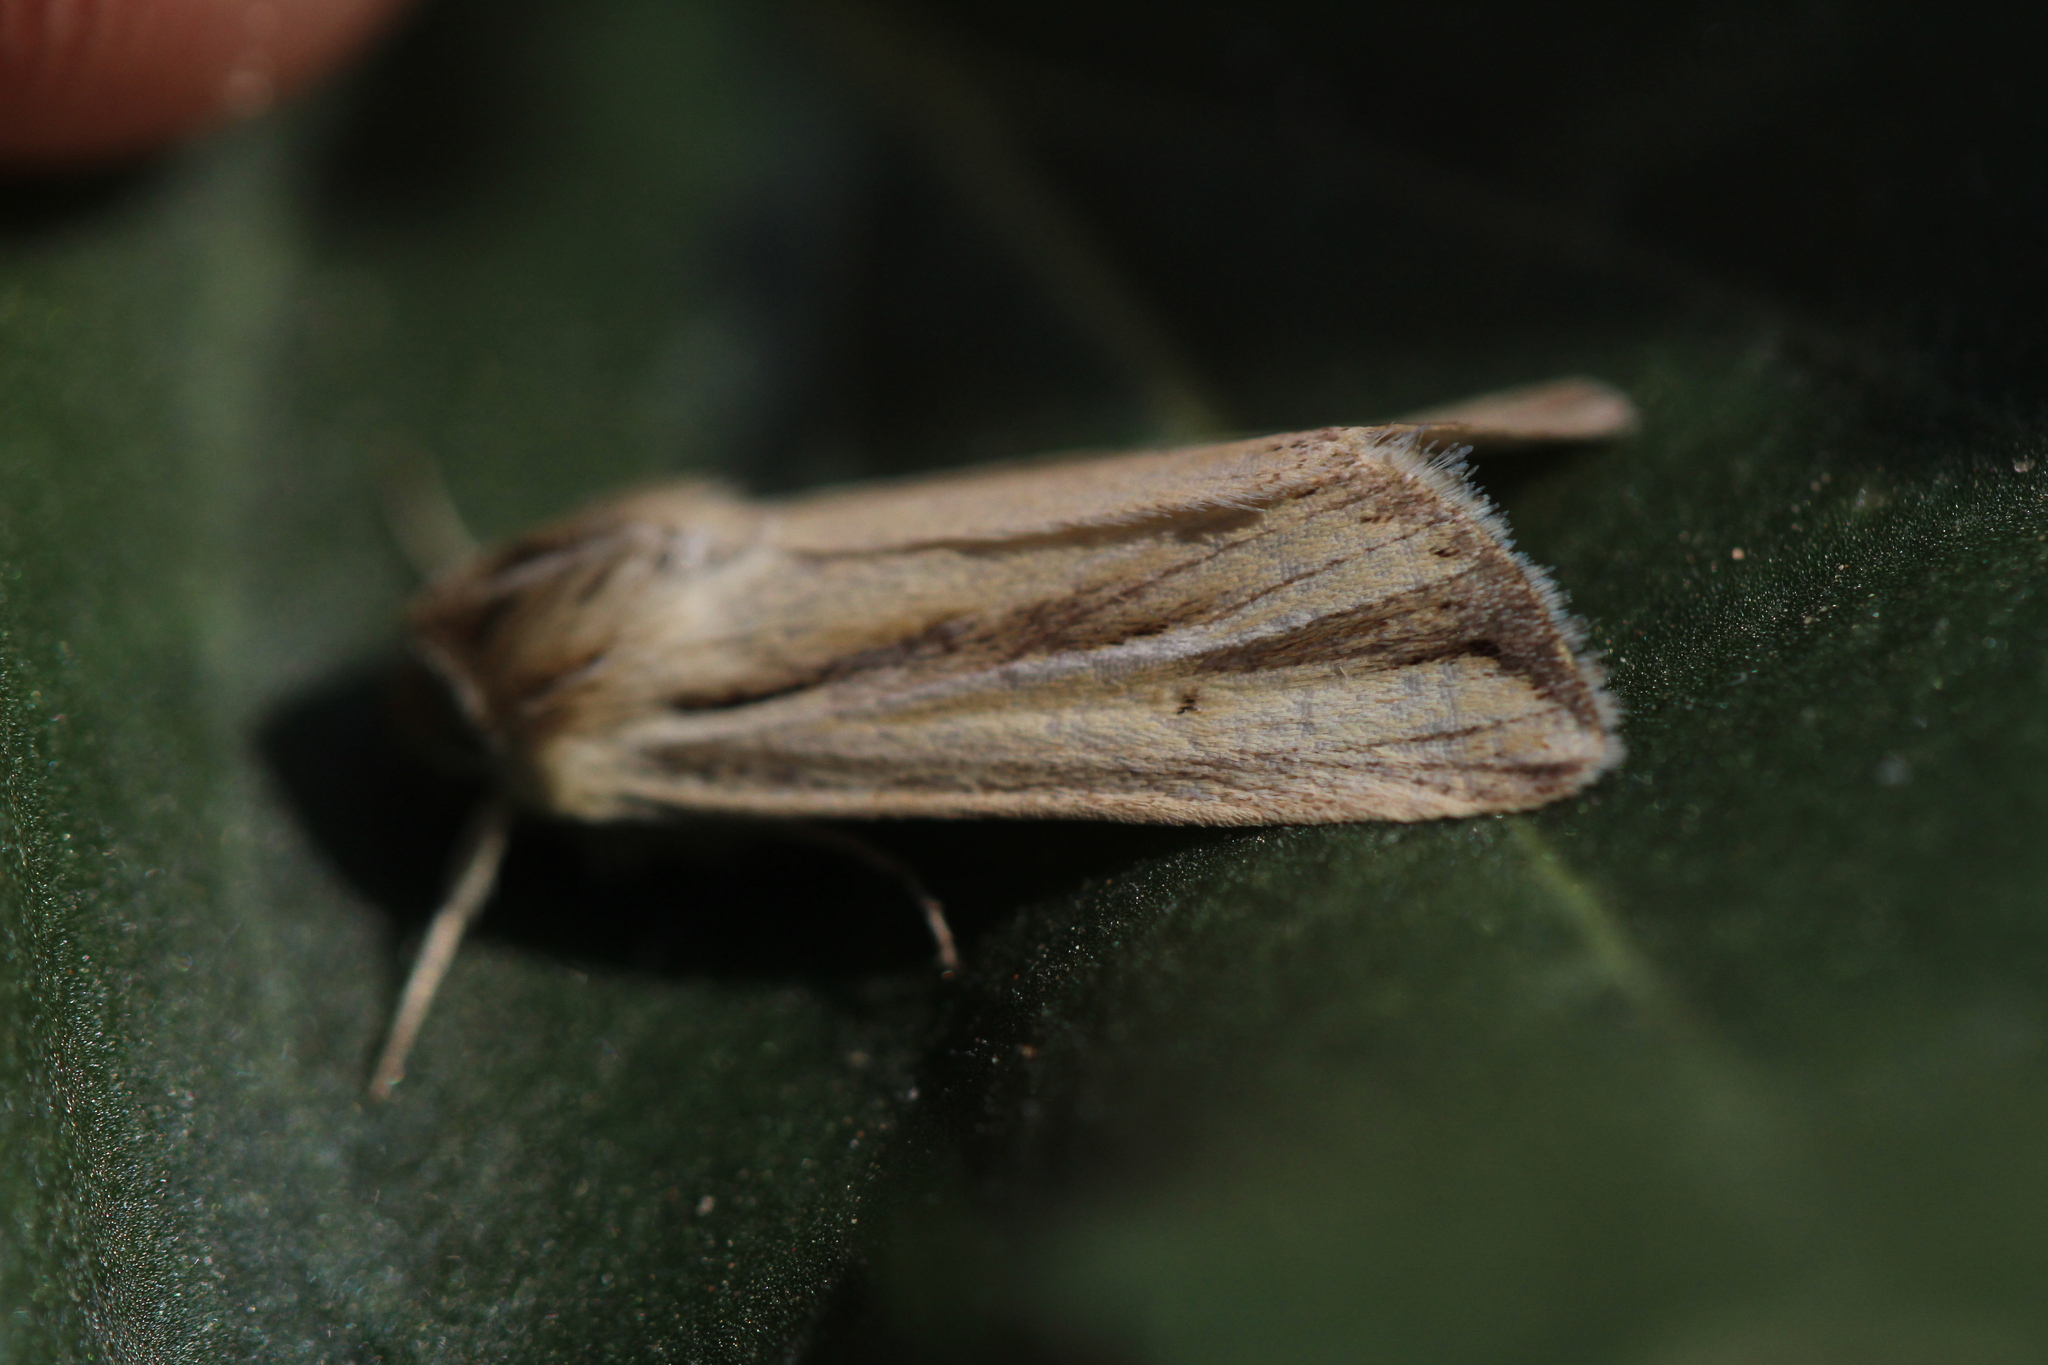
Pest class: wheathead_armyworm_Dargida_diffusa